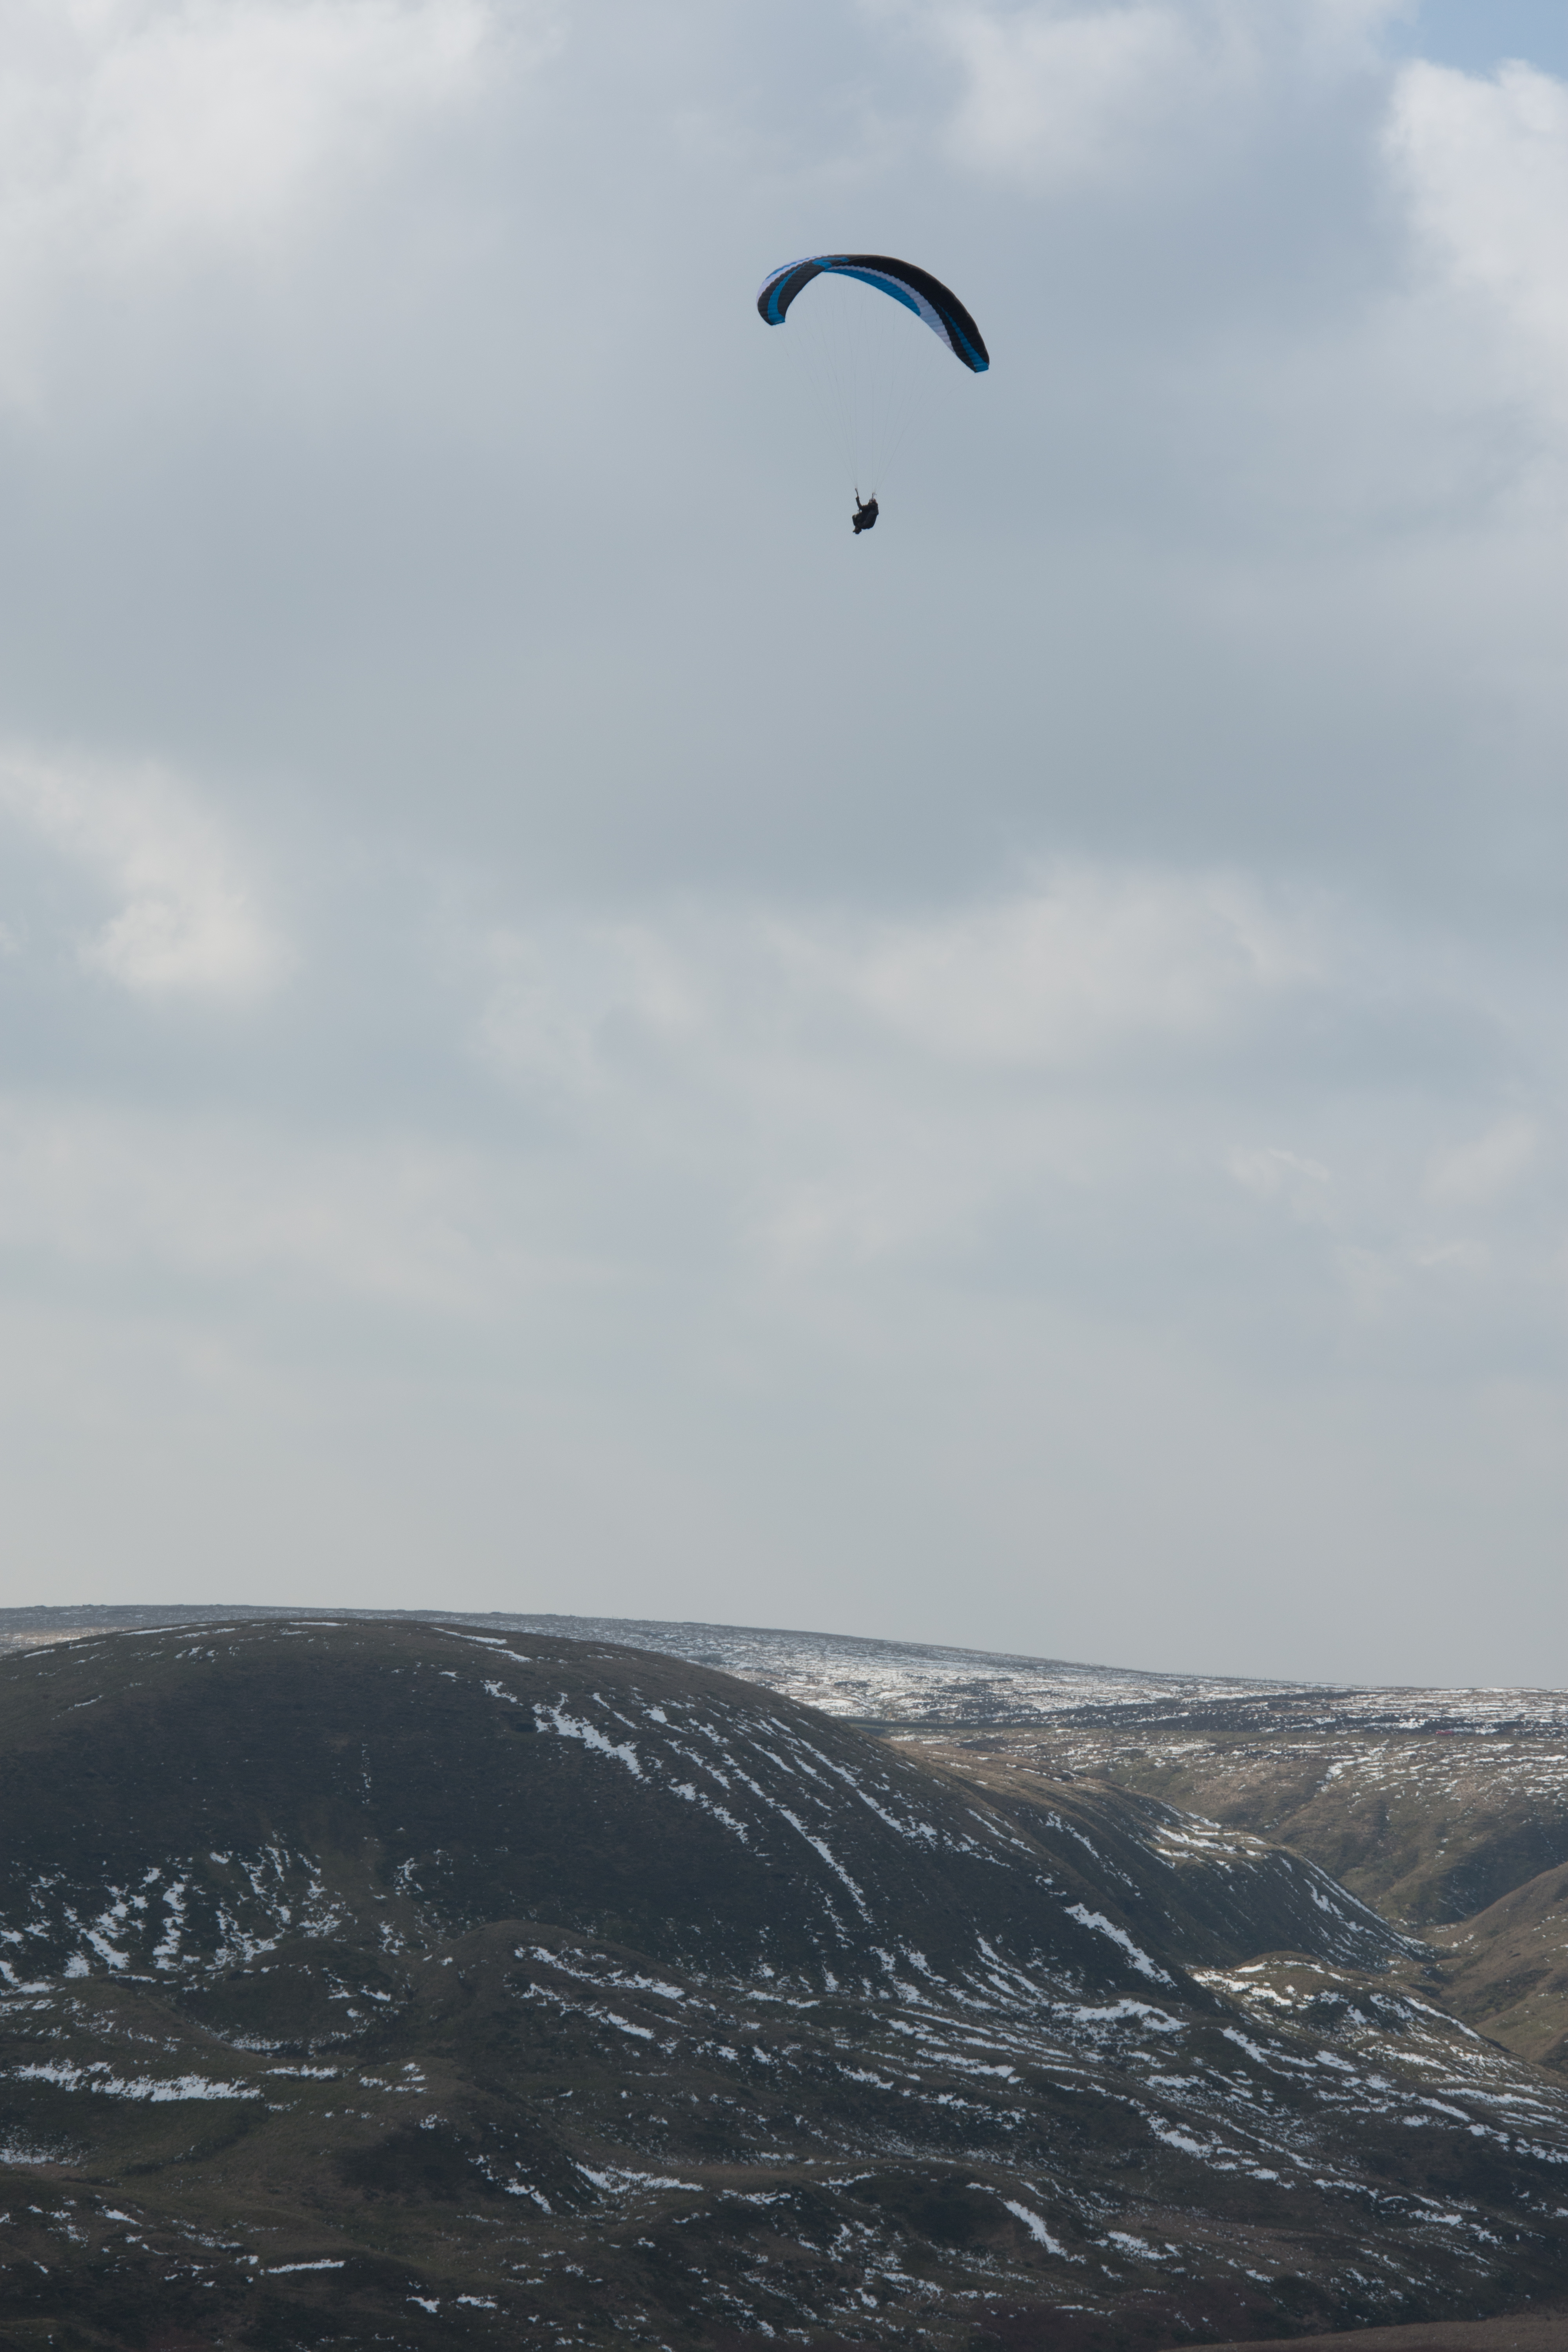
sea, coast, wind, flight, extreme sport, parachute, paragliding, sports, air sports, atmosphere of earth, windsports